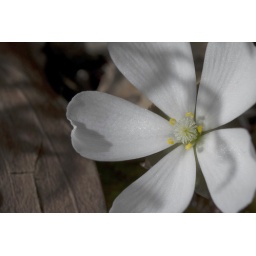
this flower lures the poor insects in then they are trapped by leaves at base of flower stem